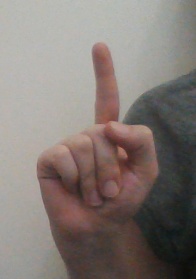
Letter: bb